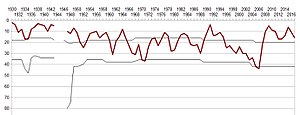
Genoa C.F.C.
Genoas ligaposition siden indførslen af en landsdækkende Serie A i 1929/30.
Genoa Cricket and Football Club, normalt blot omtalt som Genoa, er en italiensk professionel fodboldklub, der har hjemme i byen Genova i Liguria. Klubben blev oprettet som en atletik- og cricketklub i 1893 af englændere, som en udenlandsk sportsklub, der kun havde britiske borgere som medlemmer.